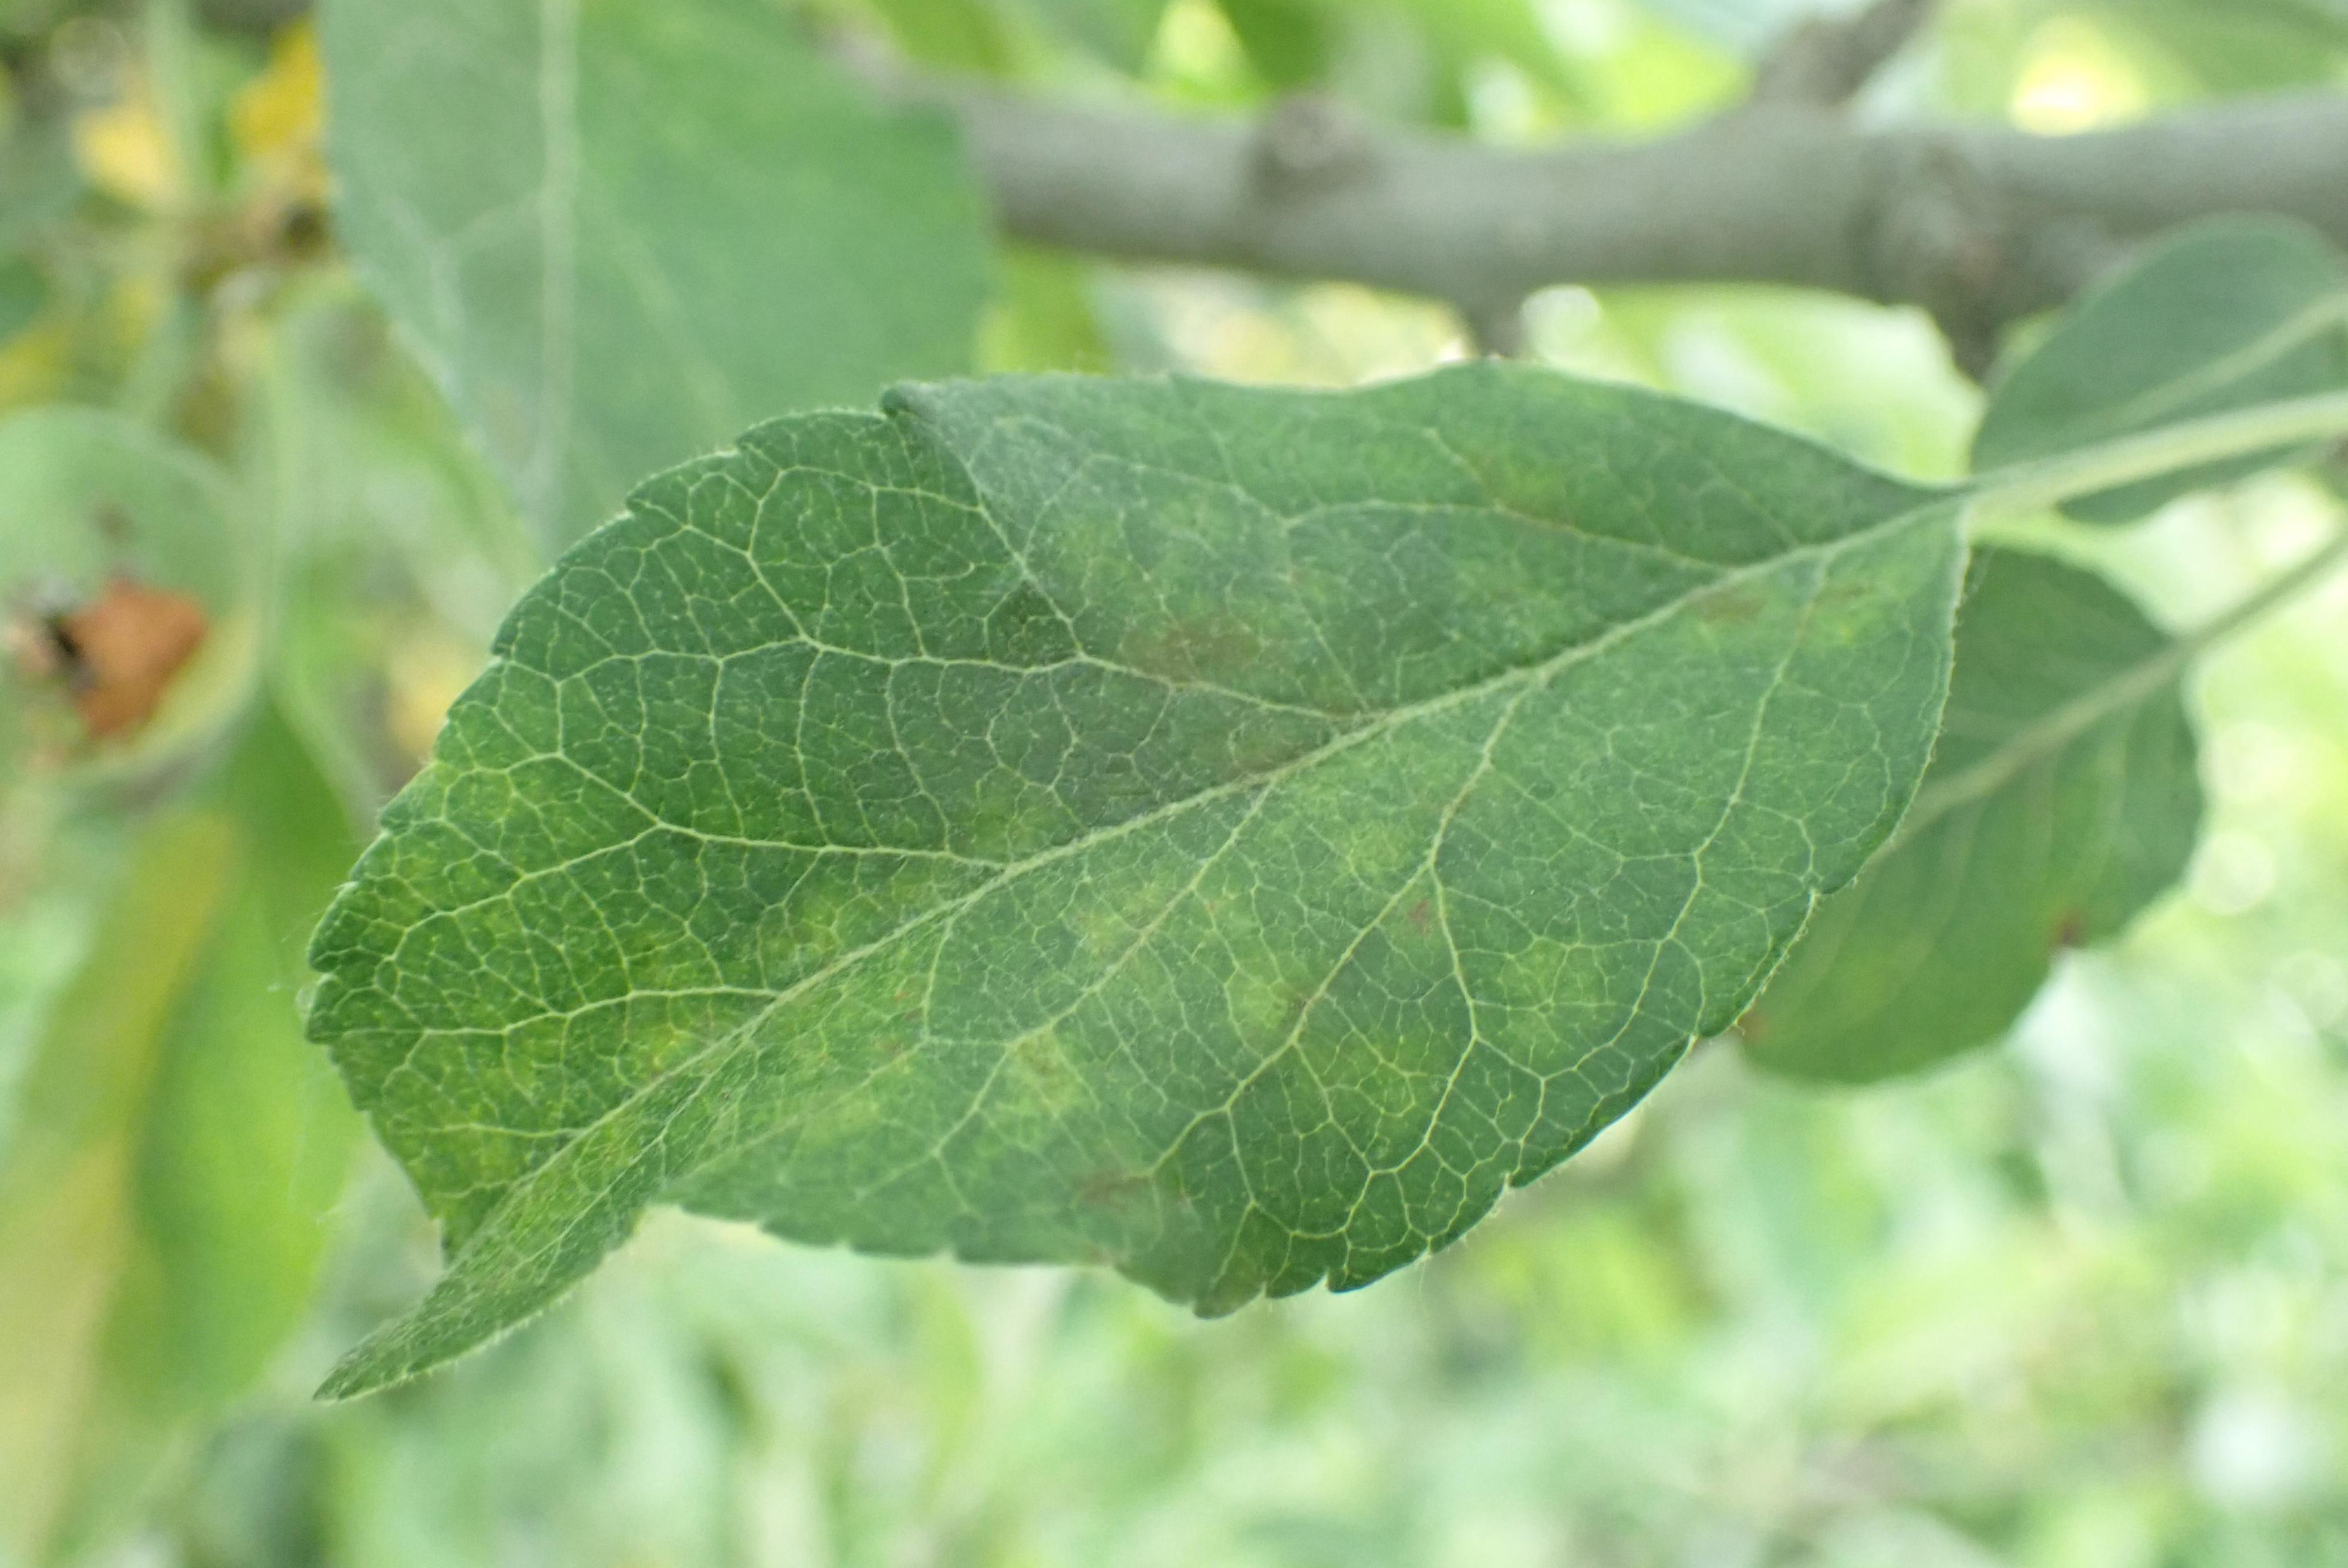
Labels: scab